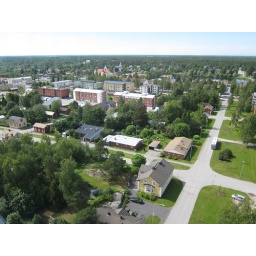
View from the water tower in Nykarleby